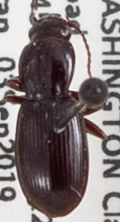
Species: Pterostichus pumilus
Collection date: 2019-09-03
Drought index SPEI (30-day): -0.024
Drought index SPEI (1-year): -2.09
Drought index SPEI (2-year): -2.09